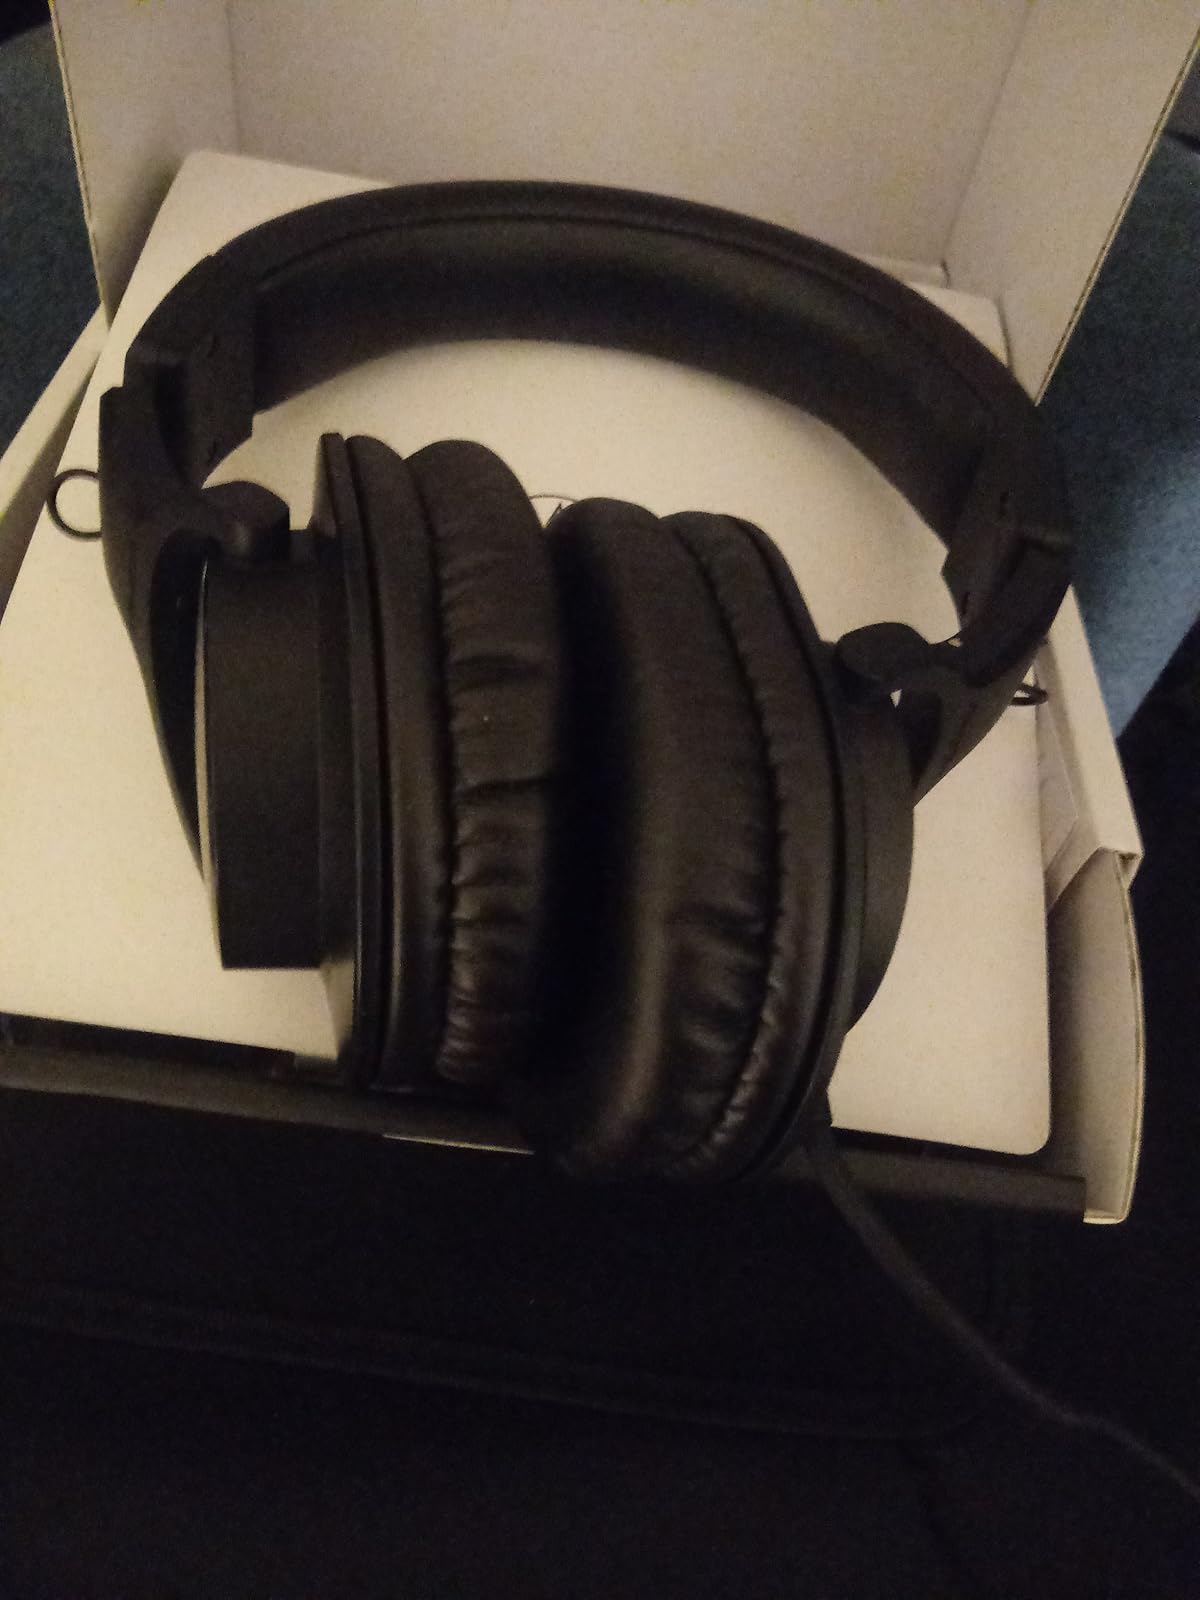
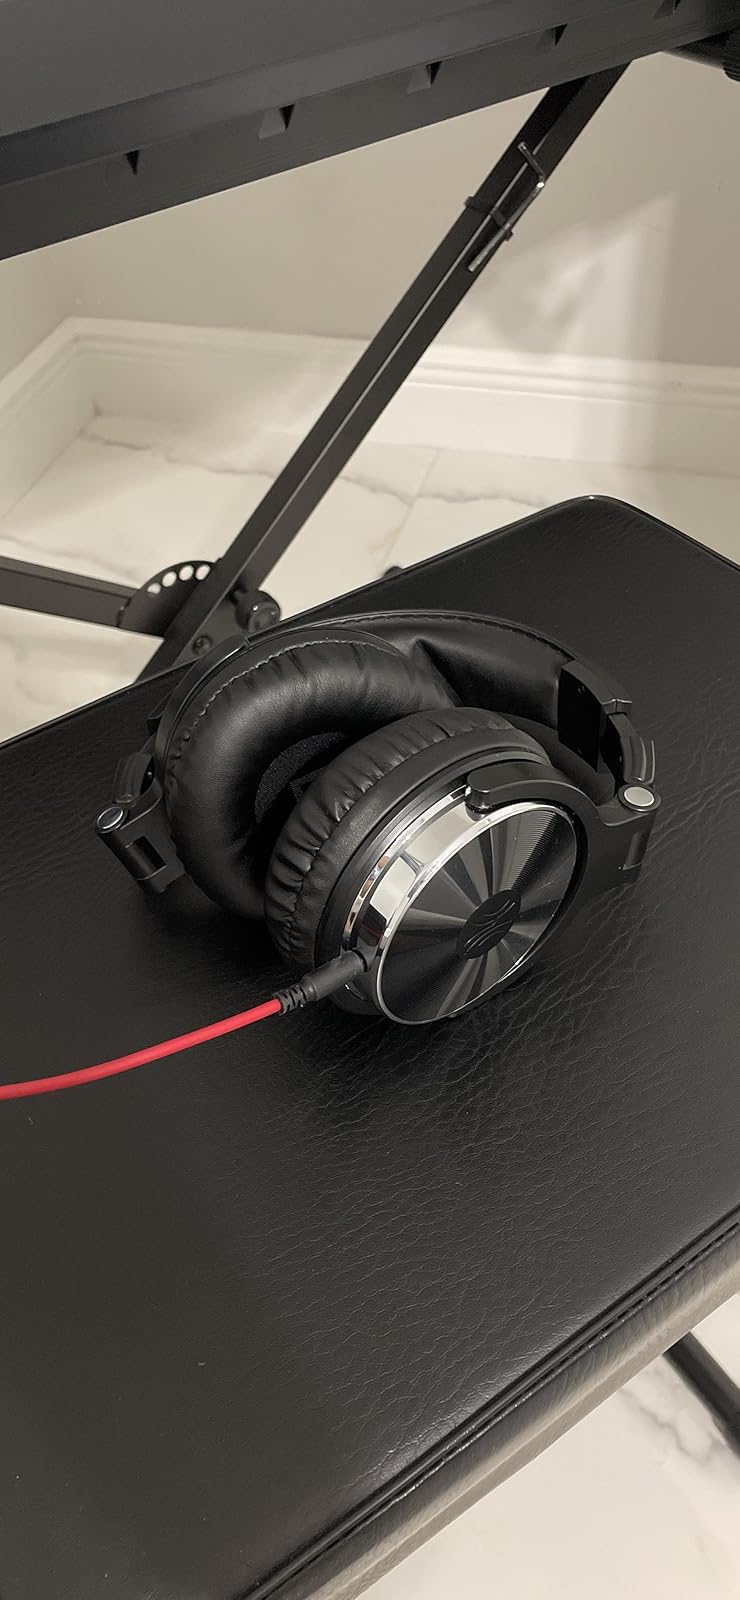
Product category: headphones
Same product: no